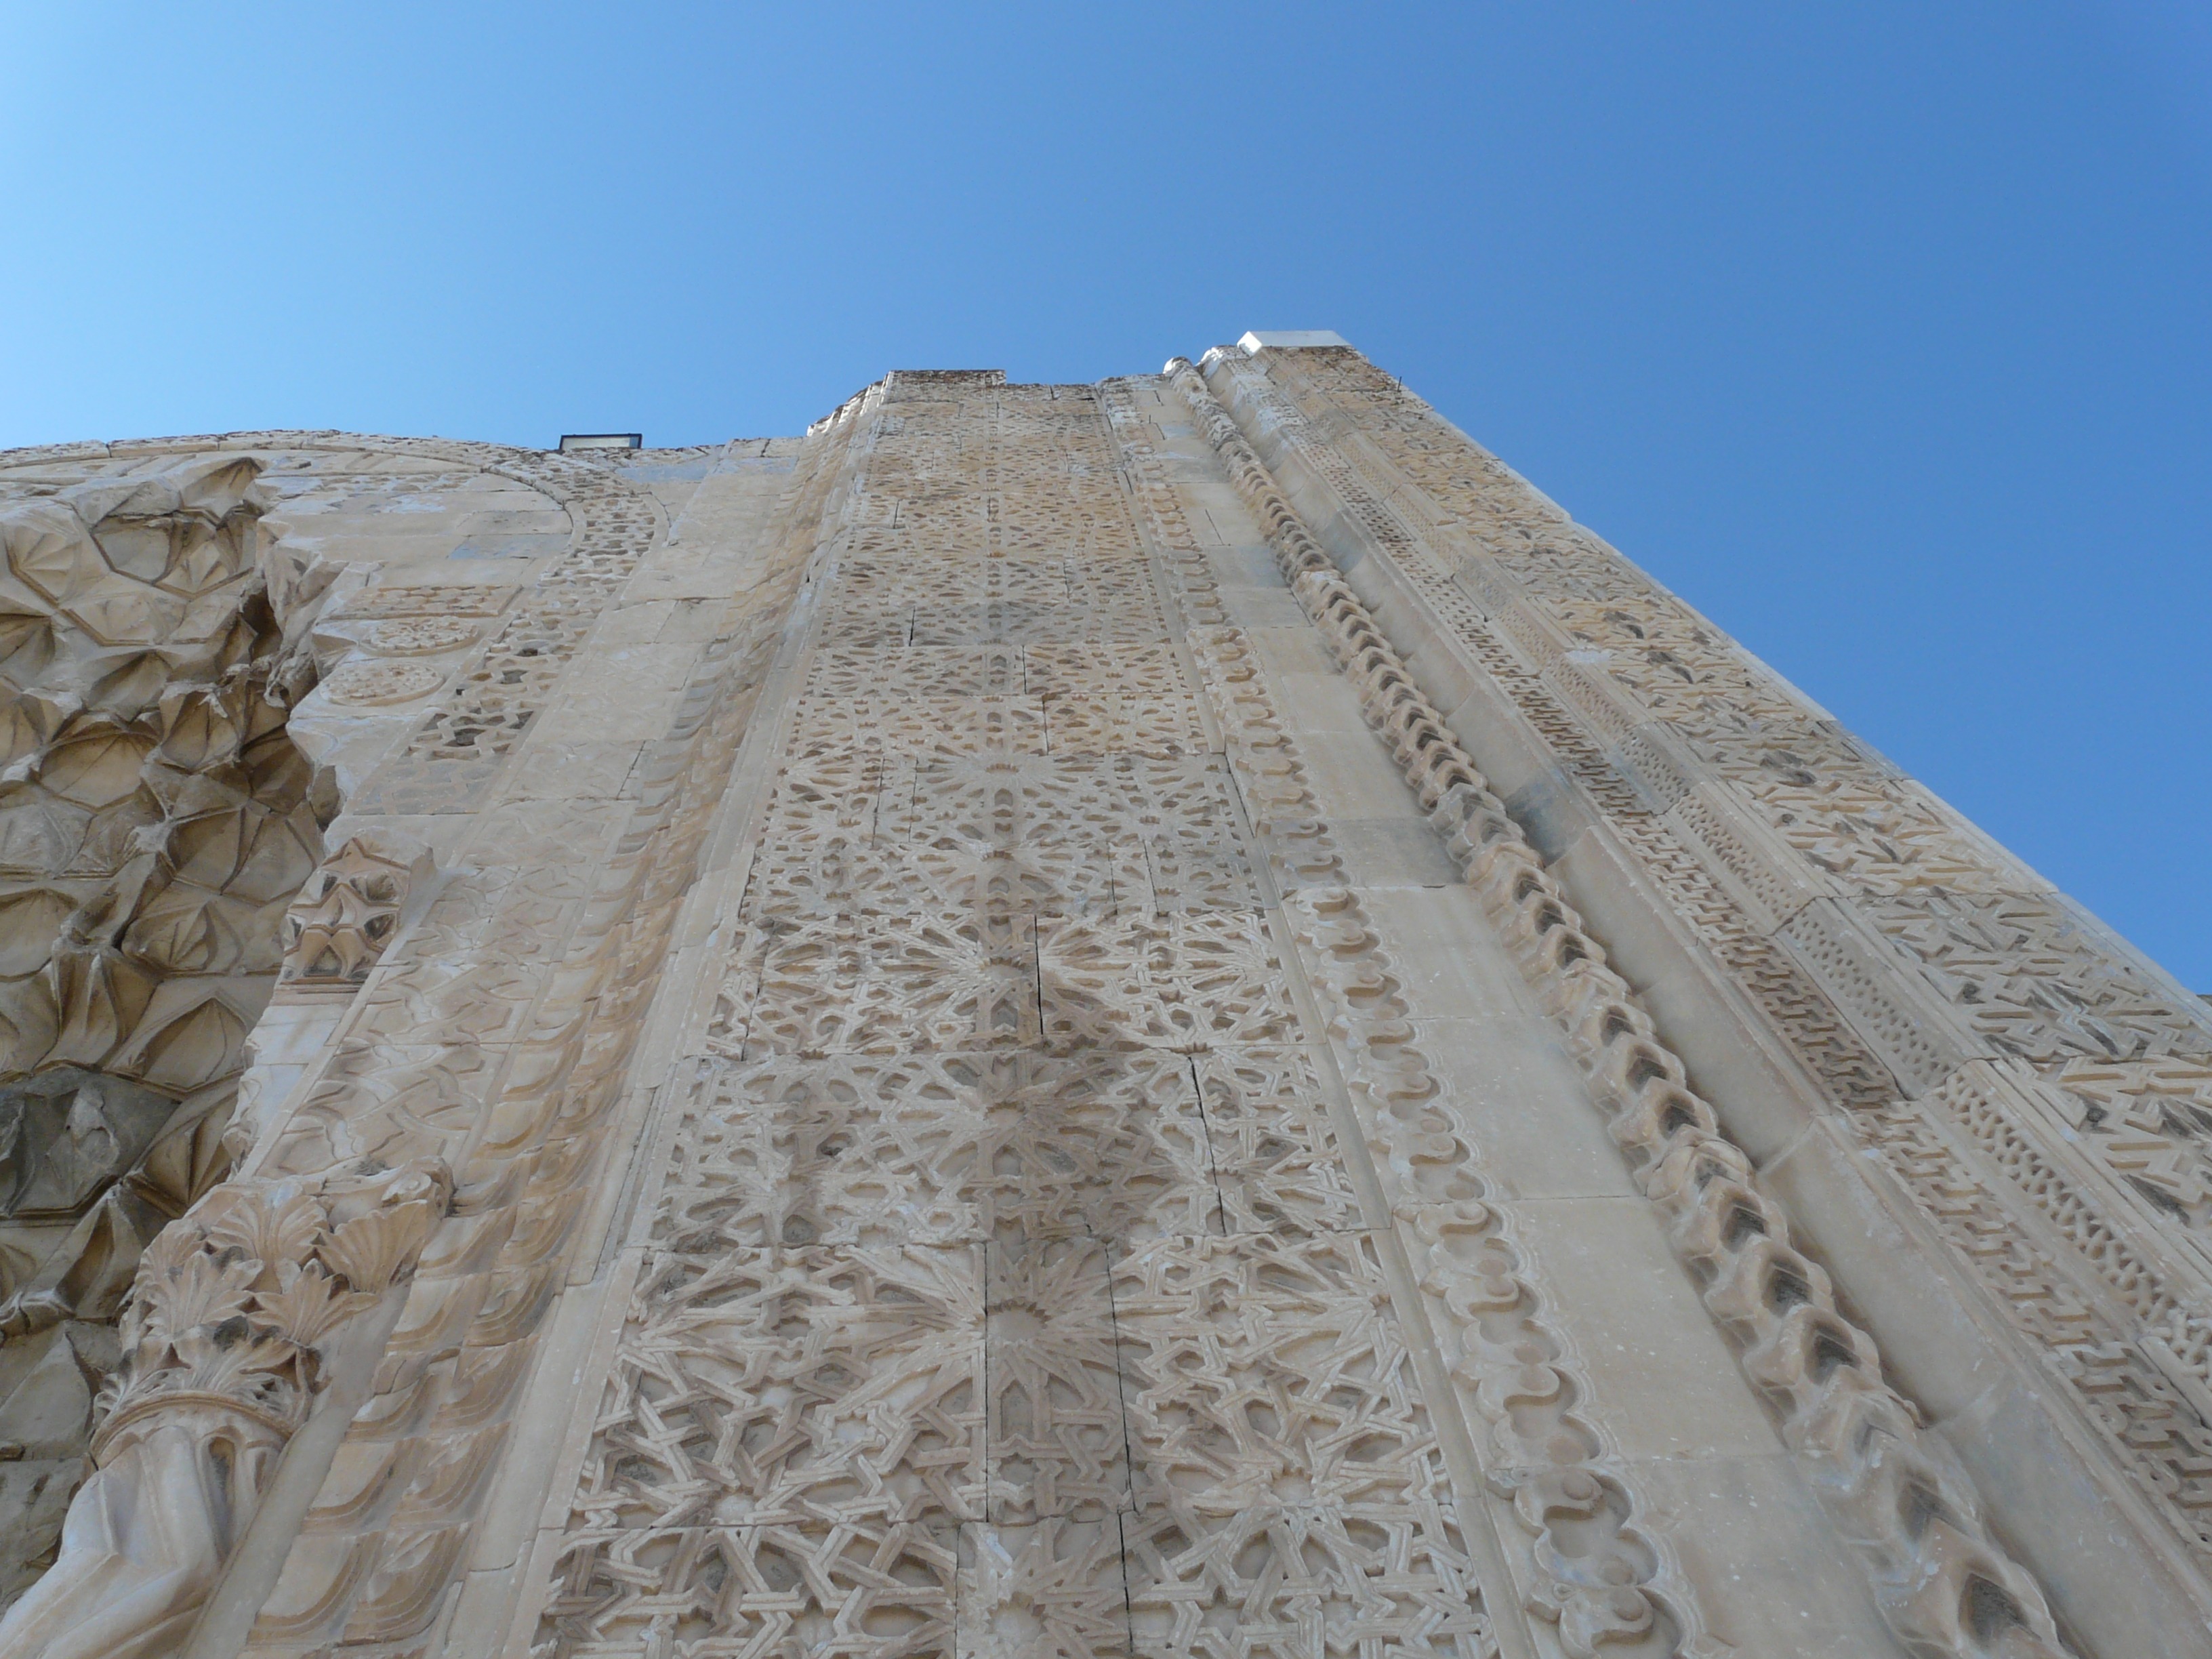
sand, architecture, wood, building, monument, pyramid, material, geology, badlands, decorated, accommodation, ancient history, caravans, caravanserai, sultanhan caravansary, seldschukisch, seljuk karawanenweg, sultanhan